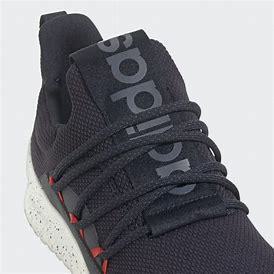
Brand: Adidas
Model: Lite Racer Adapt 4